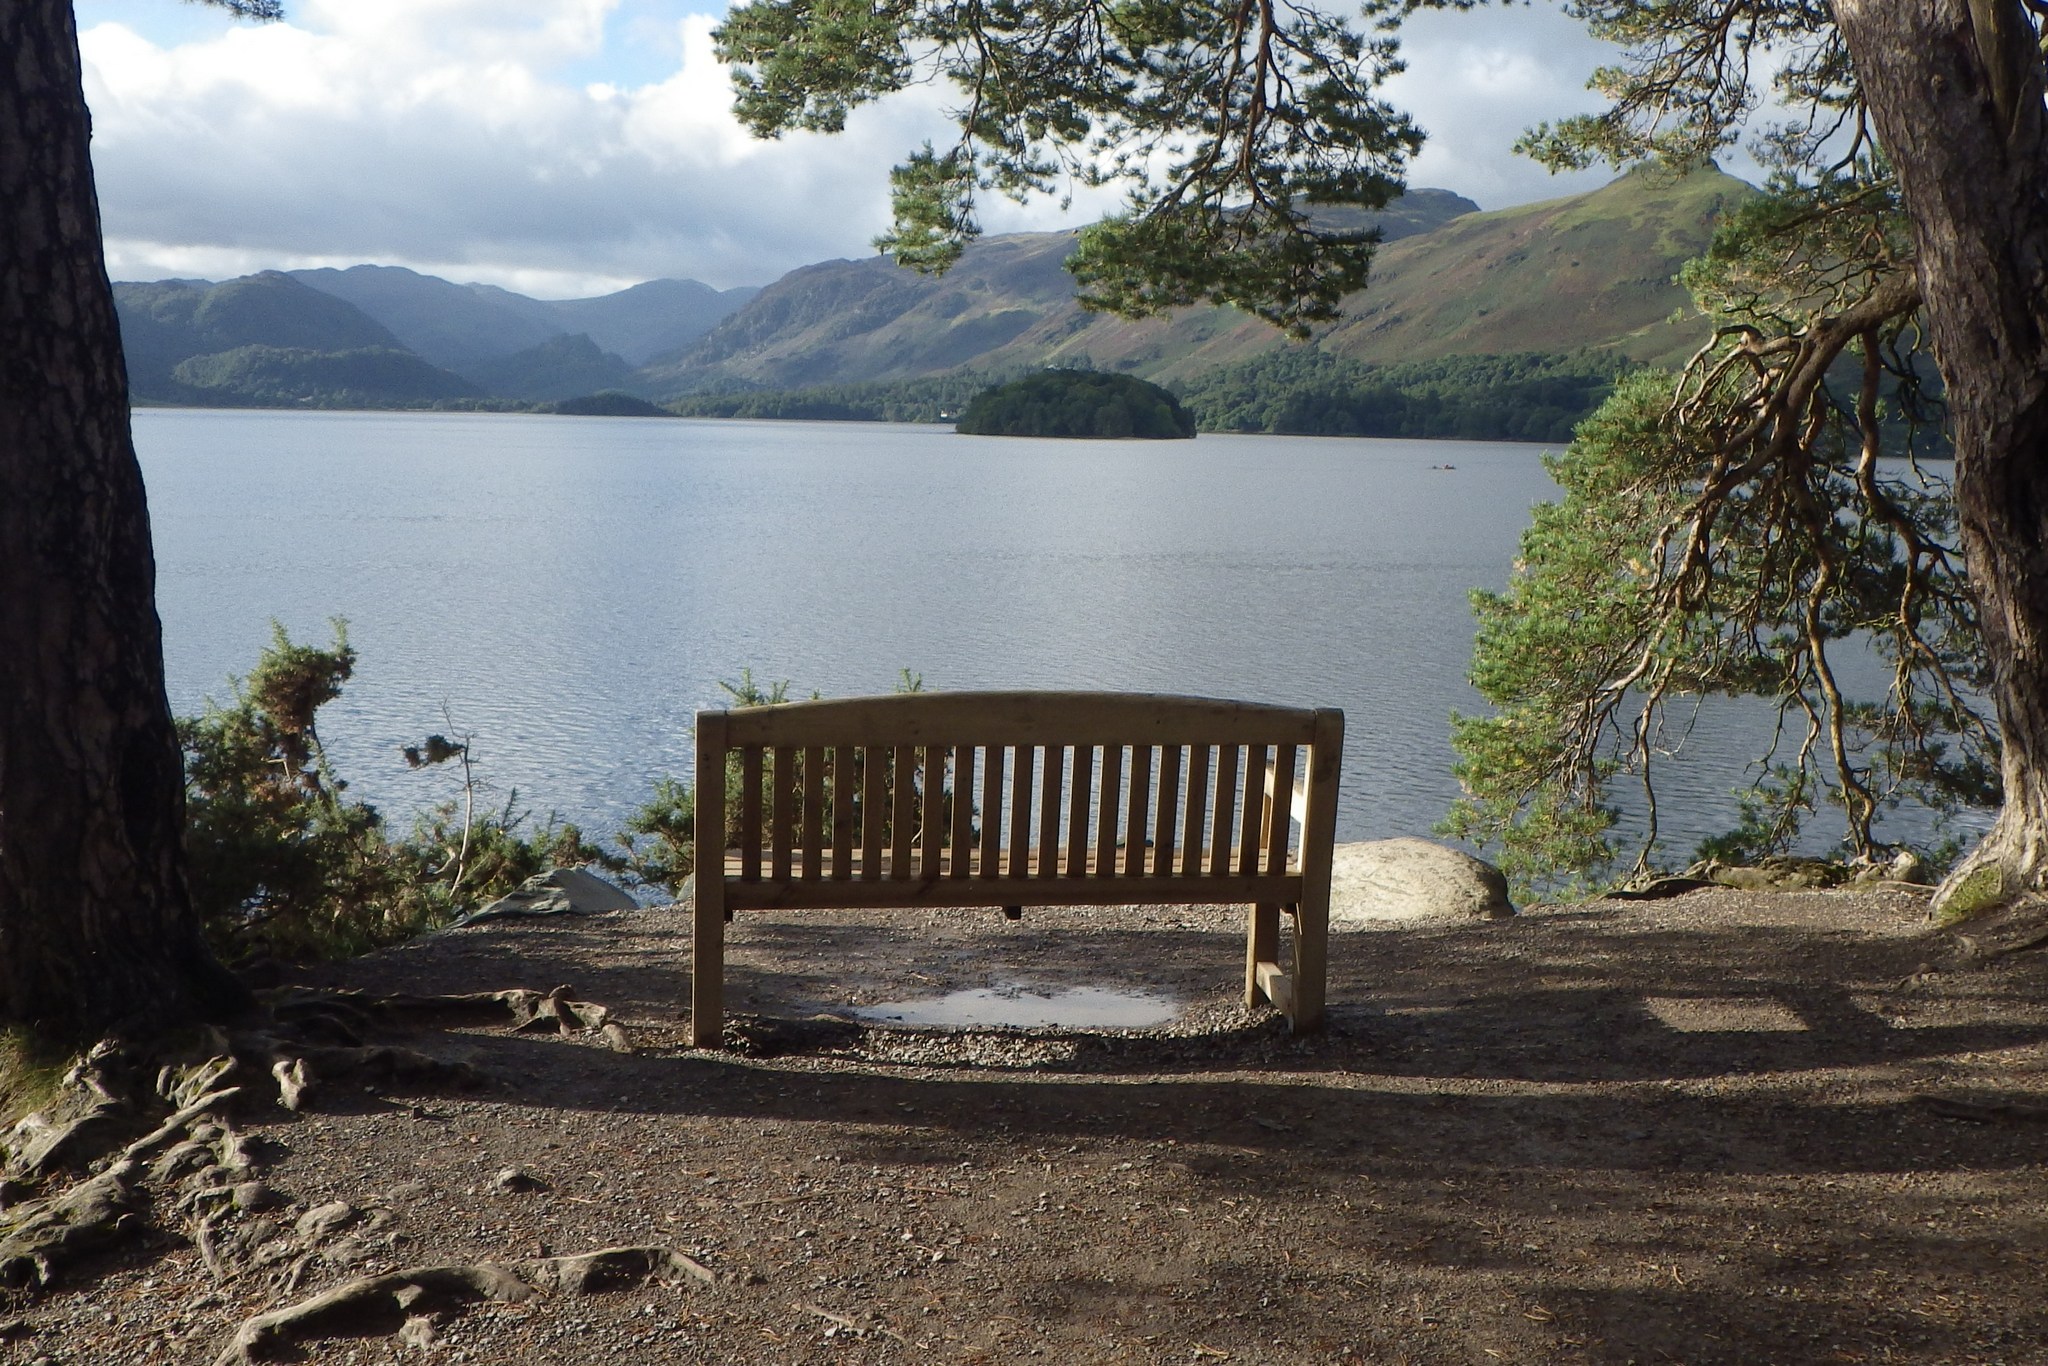
landscape, lake, vacation, cumbria, nationaltrust, memorial, derwentwater, keswick, northwestengland, john, estate, friarscrag, ruskin